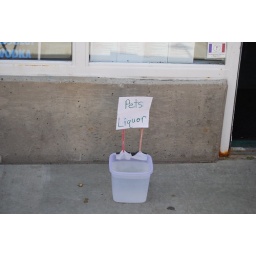
a bowl of water left outside a bar in pc, utah